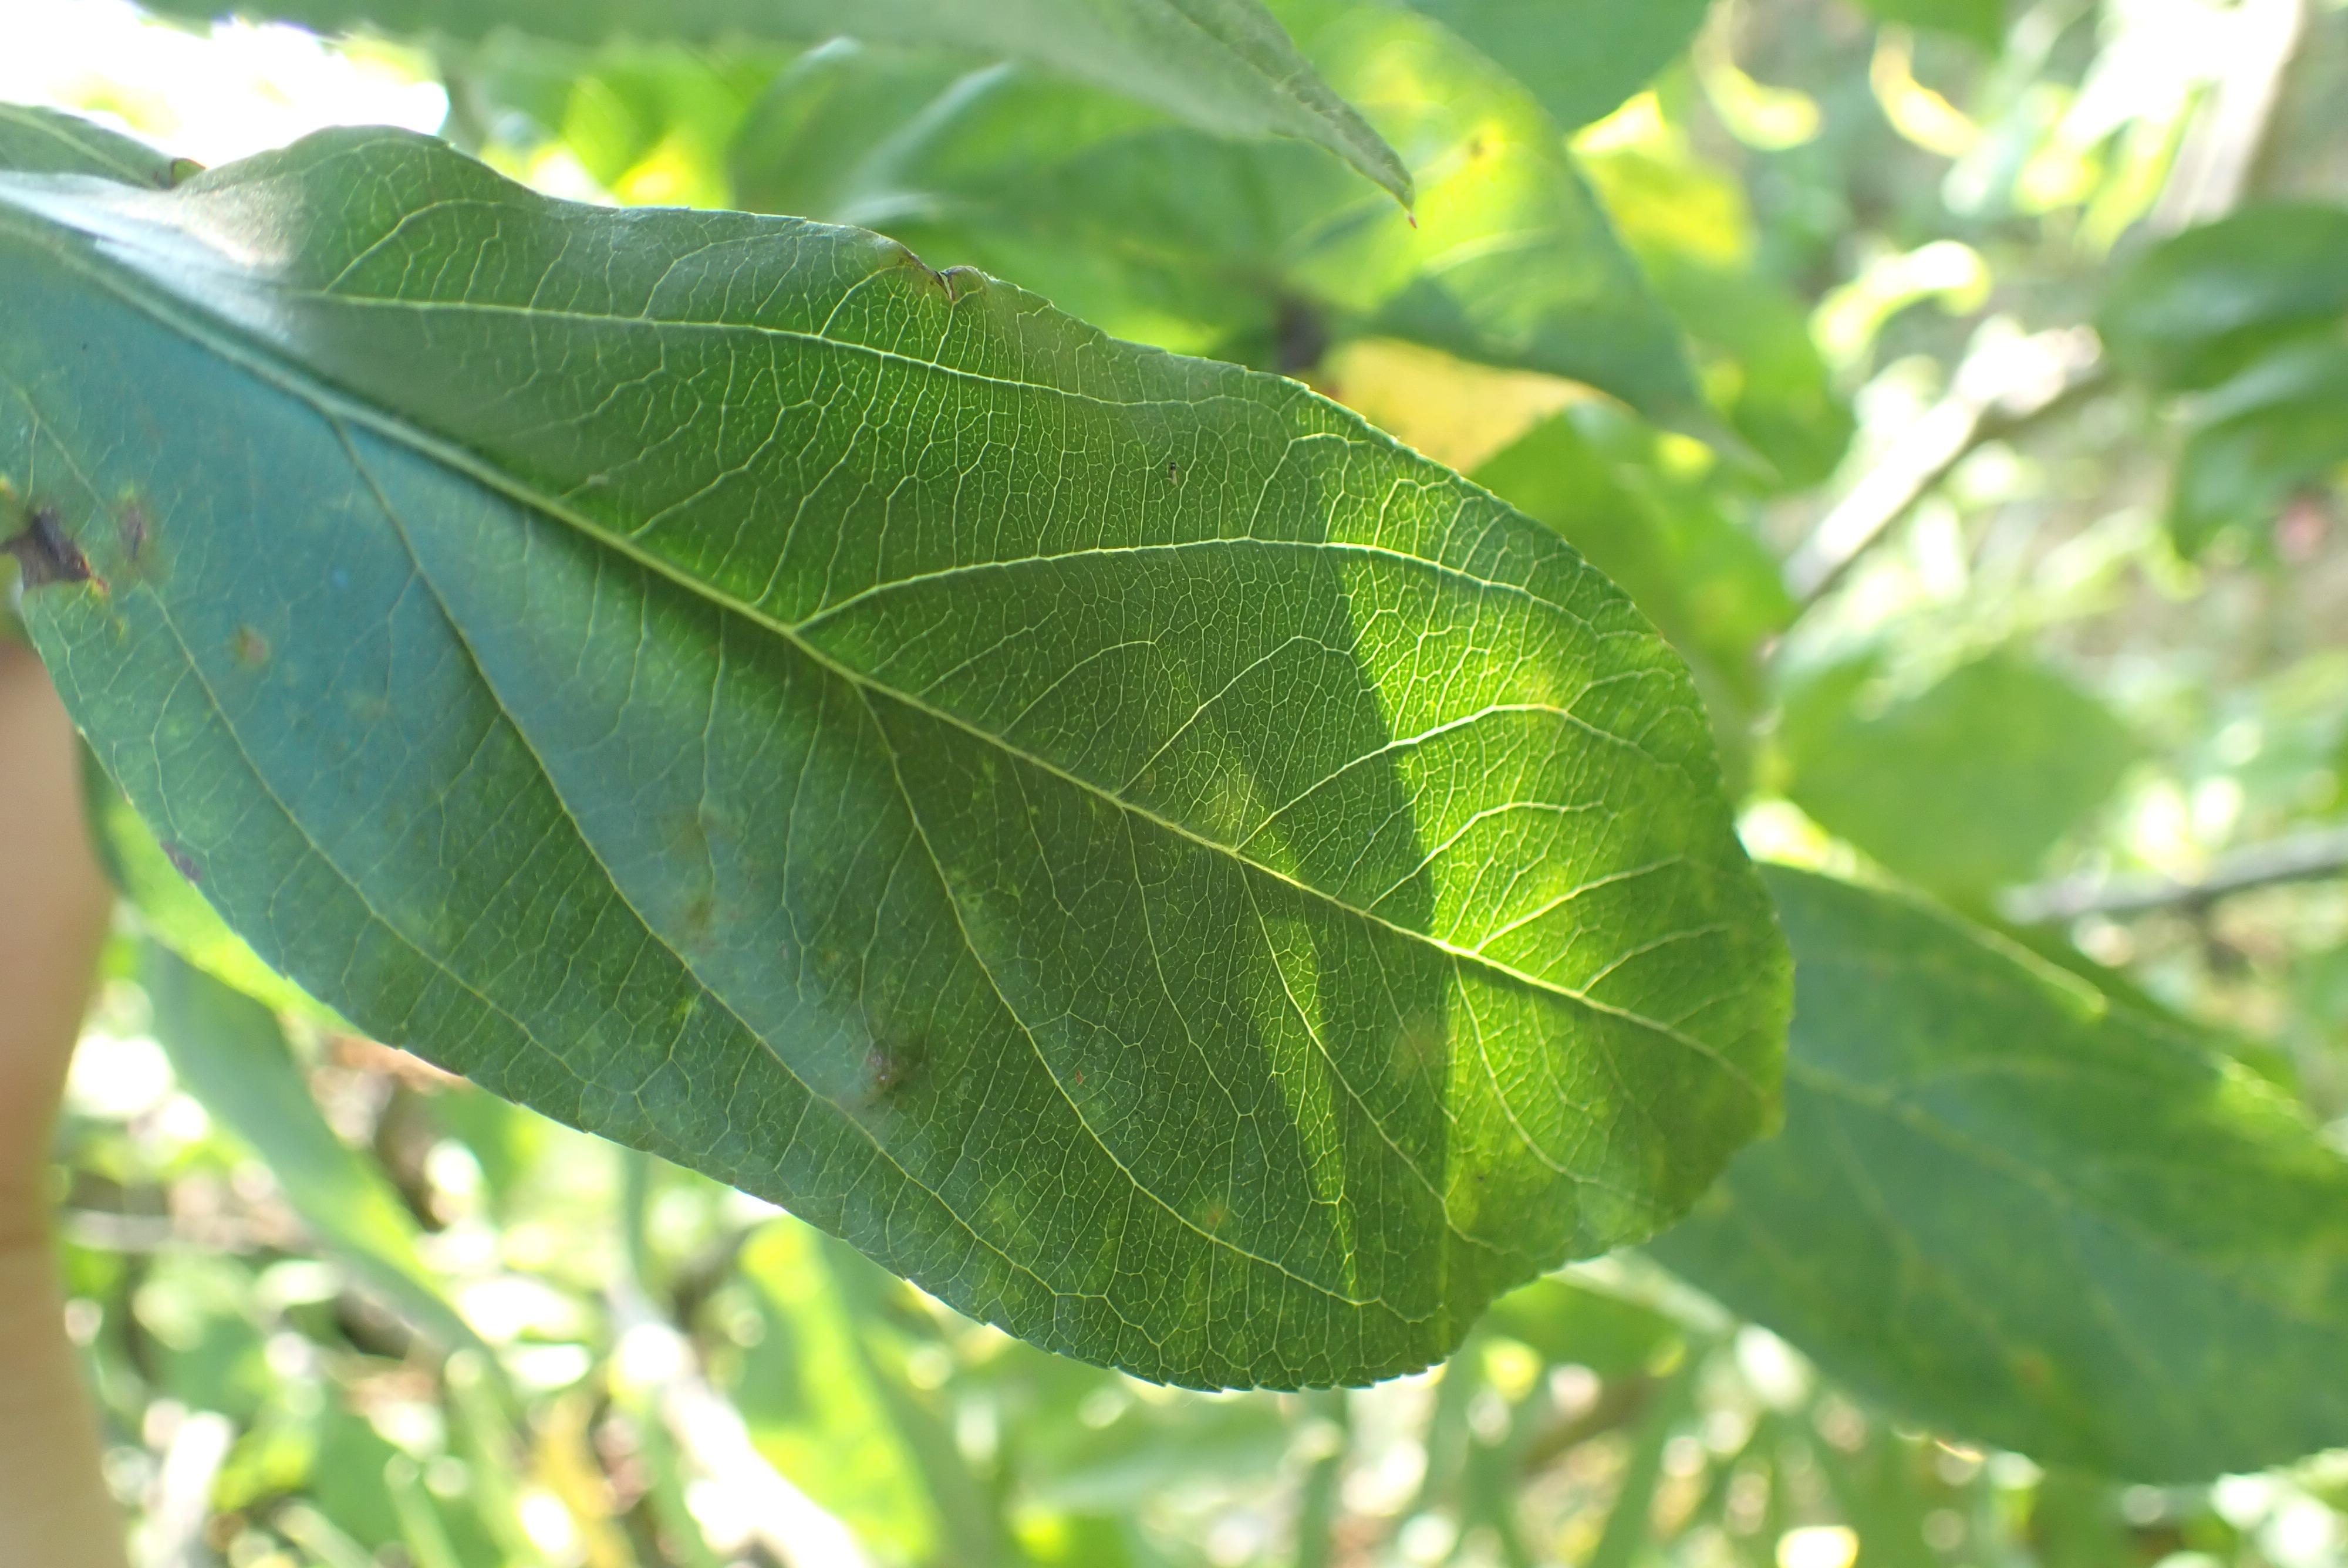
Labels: scab